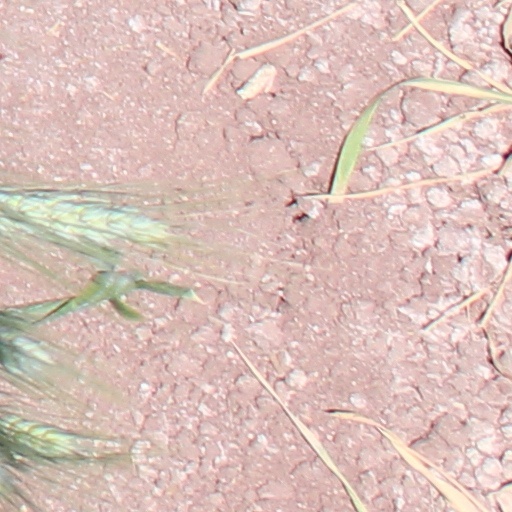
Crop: wheat